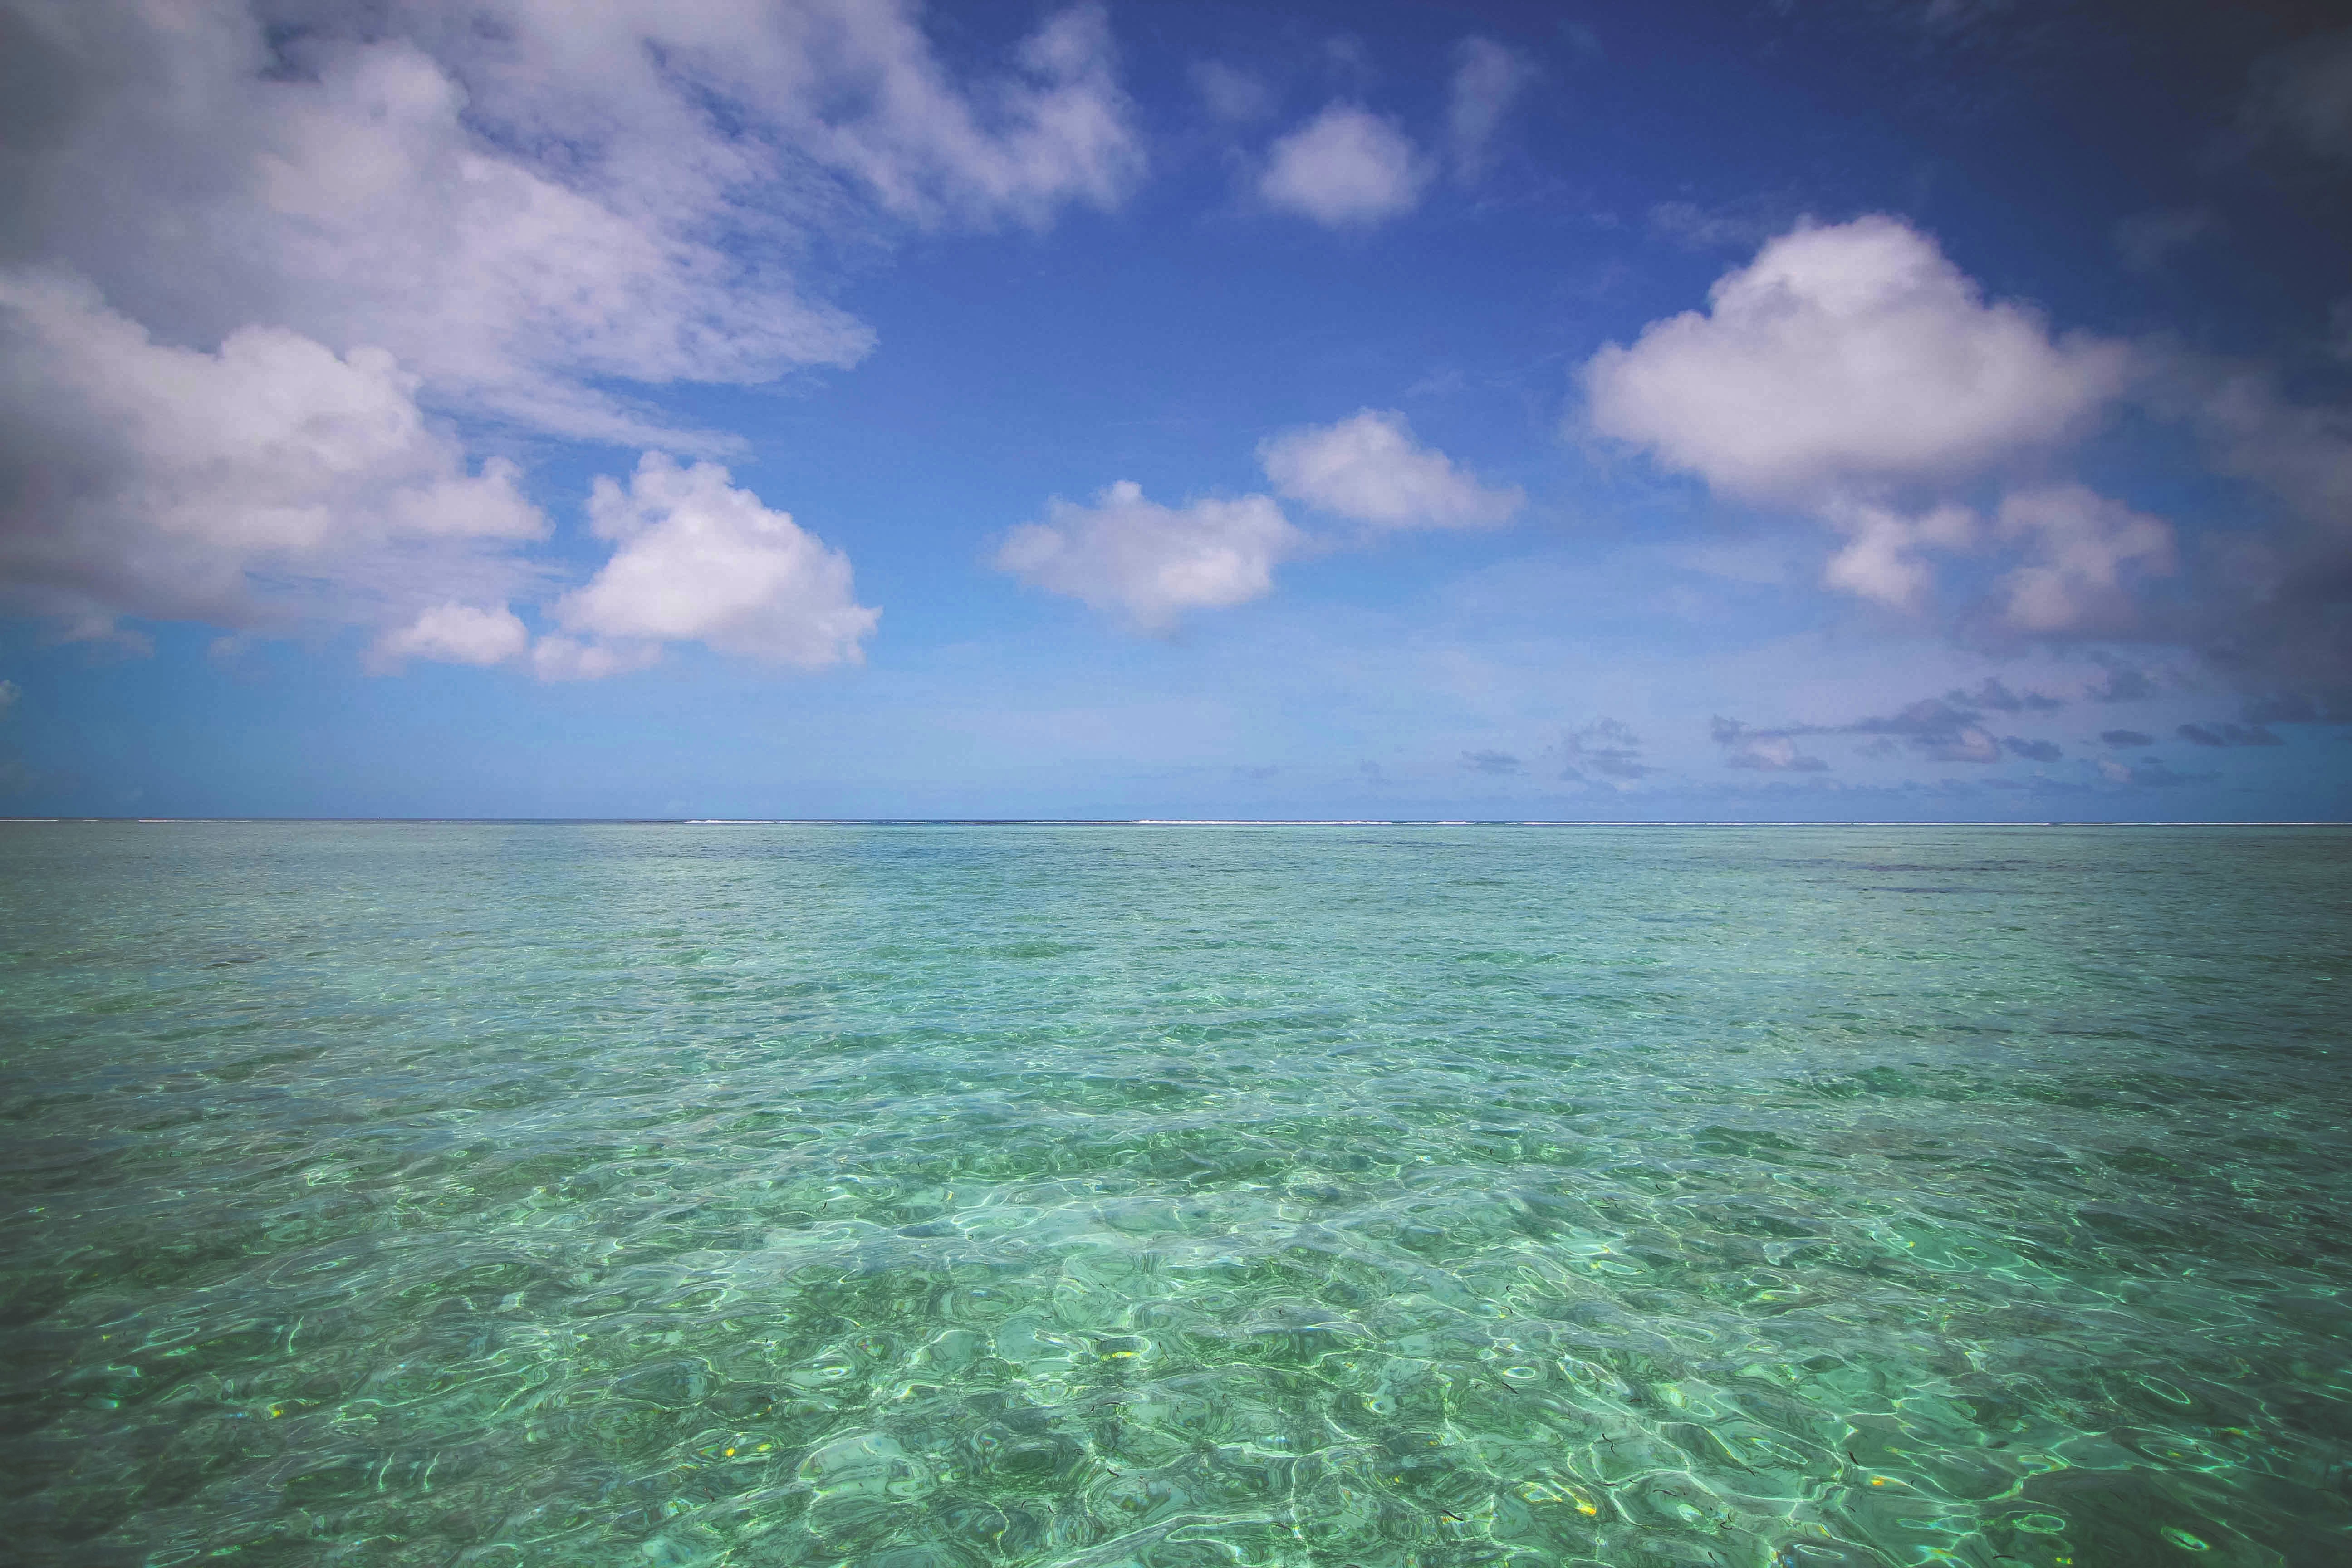
beach, sea, coast, ocean, horizon, cloud, sky, sunlight, shore, wave, lagoon, bay, island, body of water, caribbean, tropics, cape, wind wave